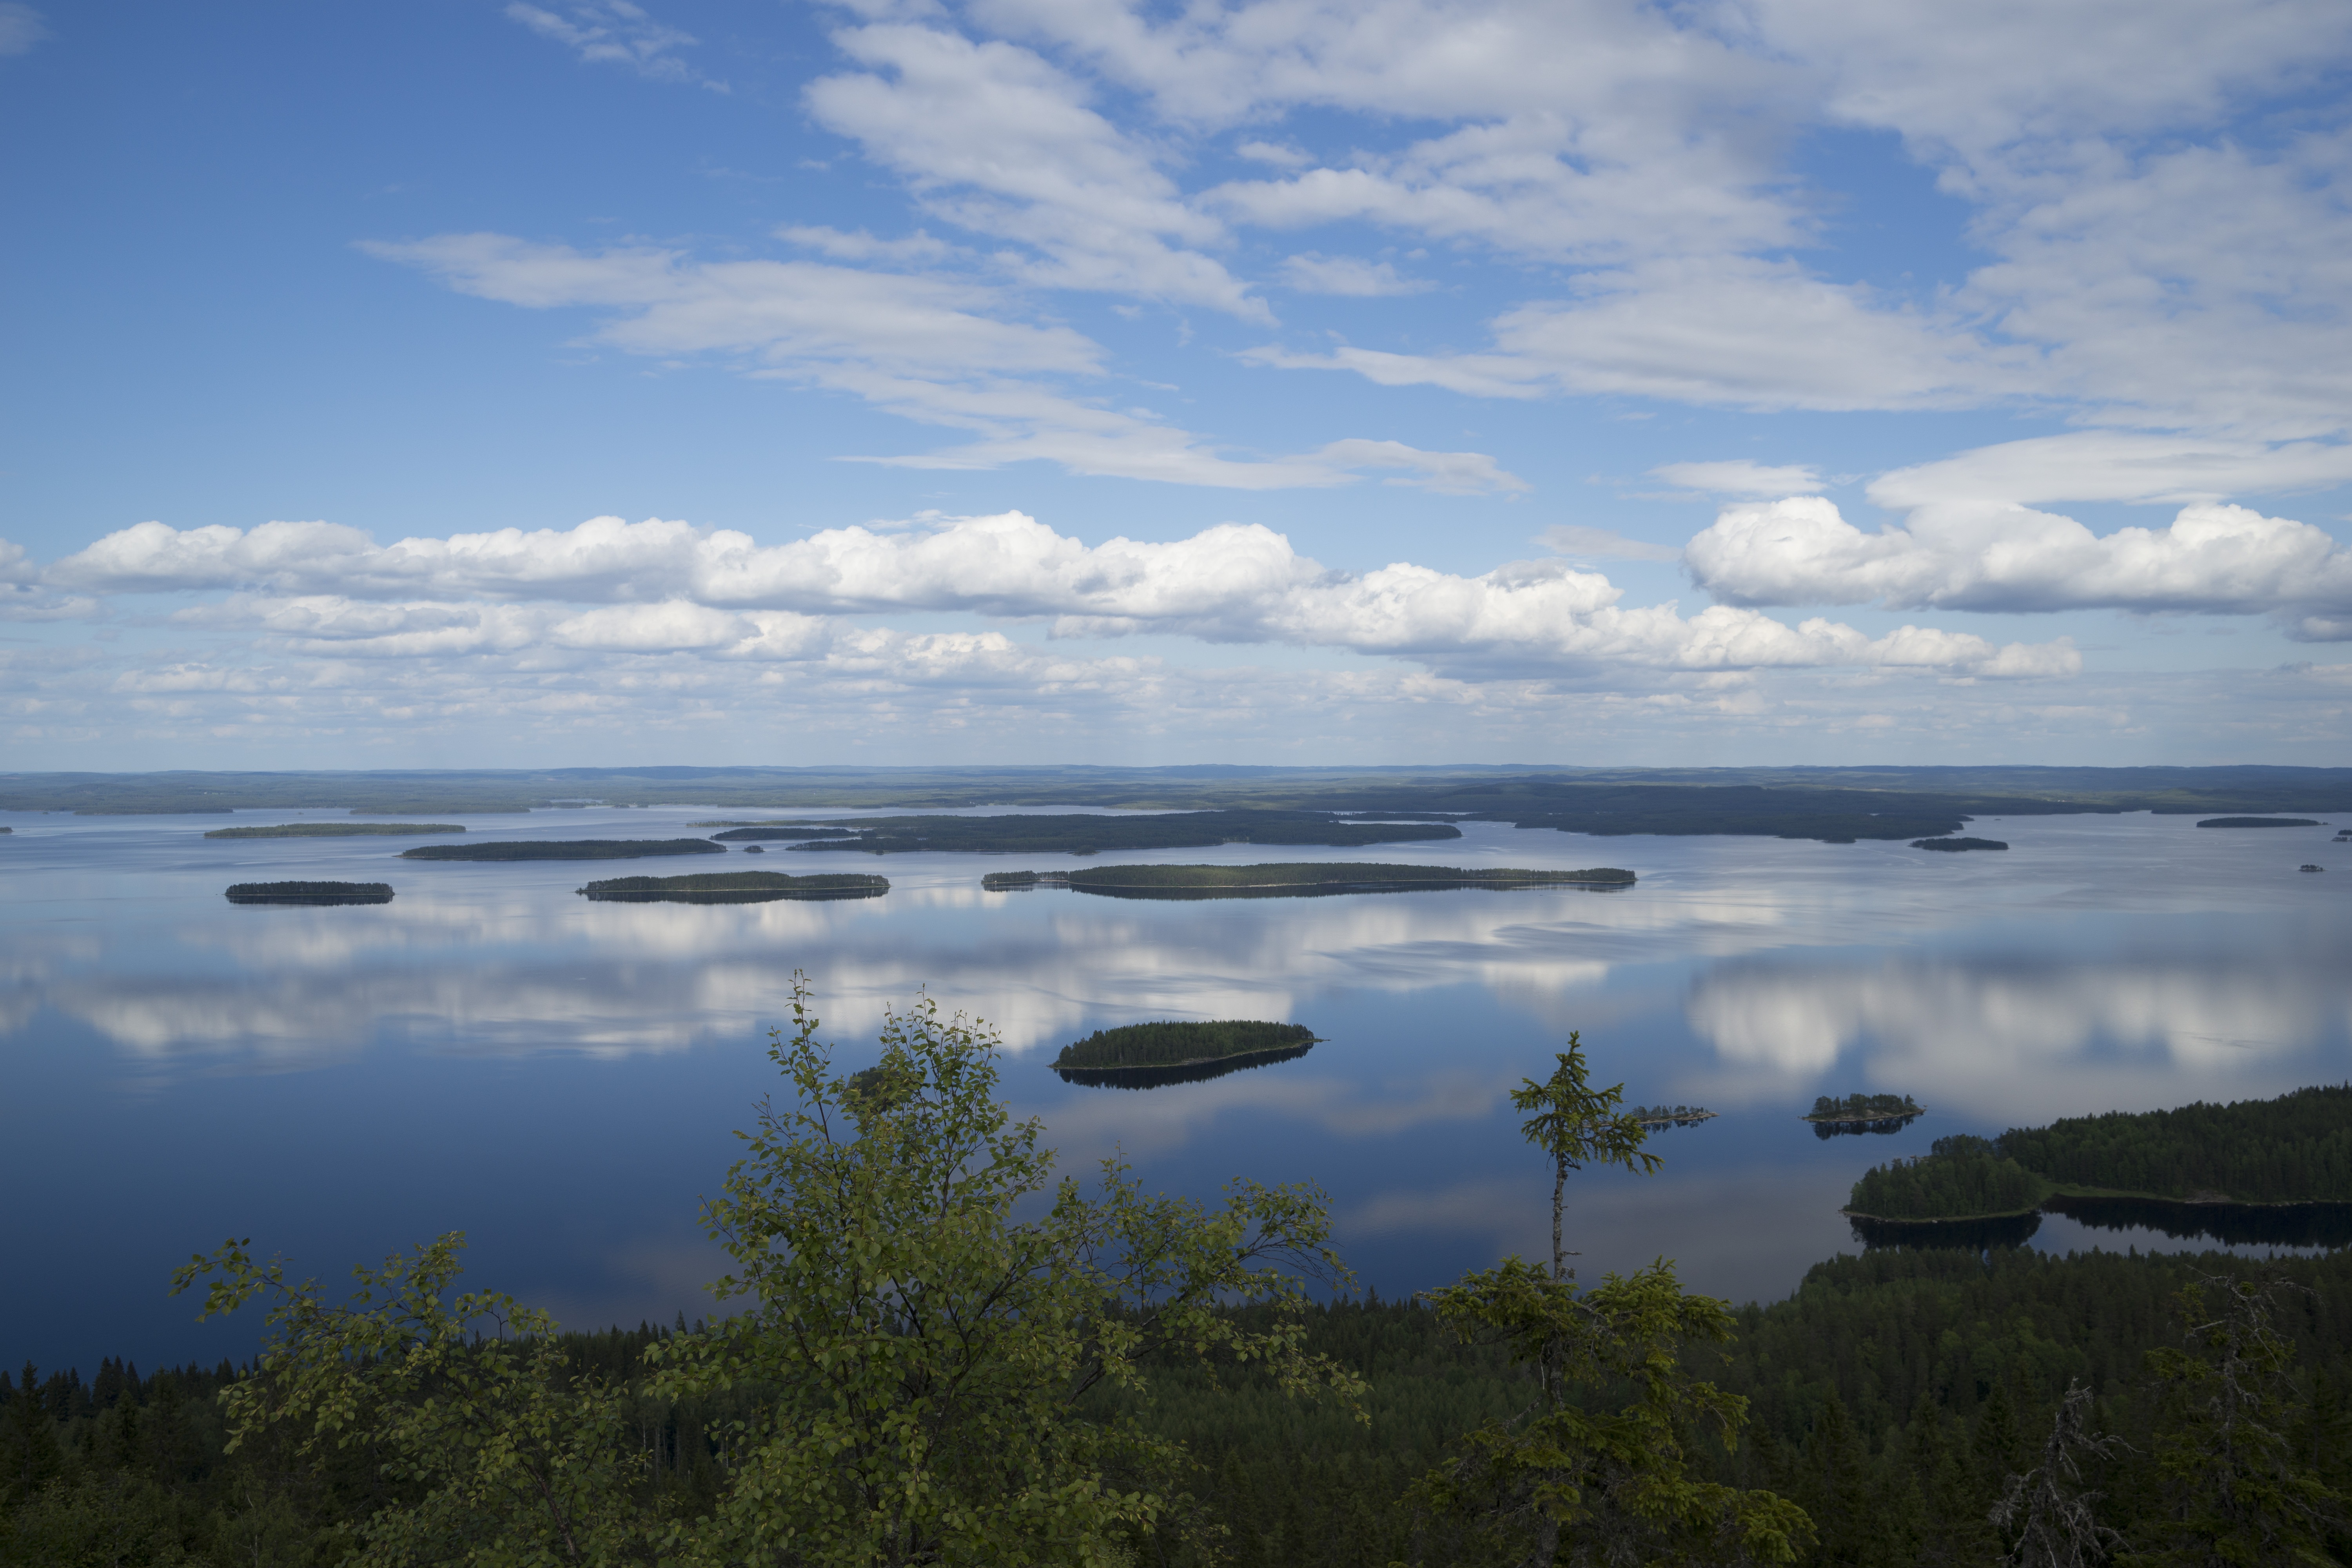
landscape, sea, coast, water, nature, ocean, horizon, marsh, mountain, cloud, sky, meadow, morning, shore, lake, dawn, summer, dusk, spring, reflection, lagoon, bay, island, blue, reservoir, body of water, clouds, wetland, loch, ecosystem, finnish, natural environment, atmospheric phenomenon